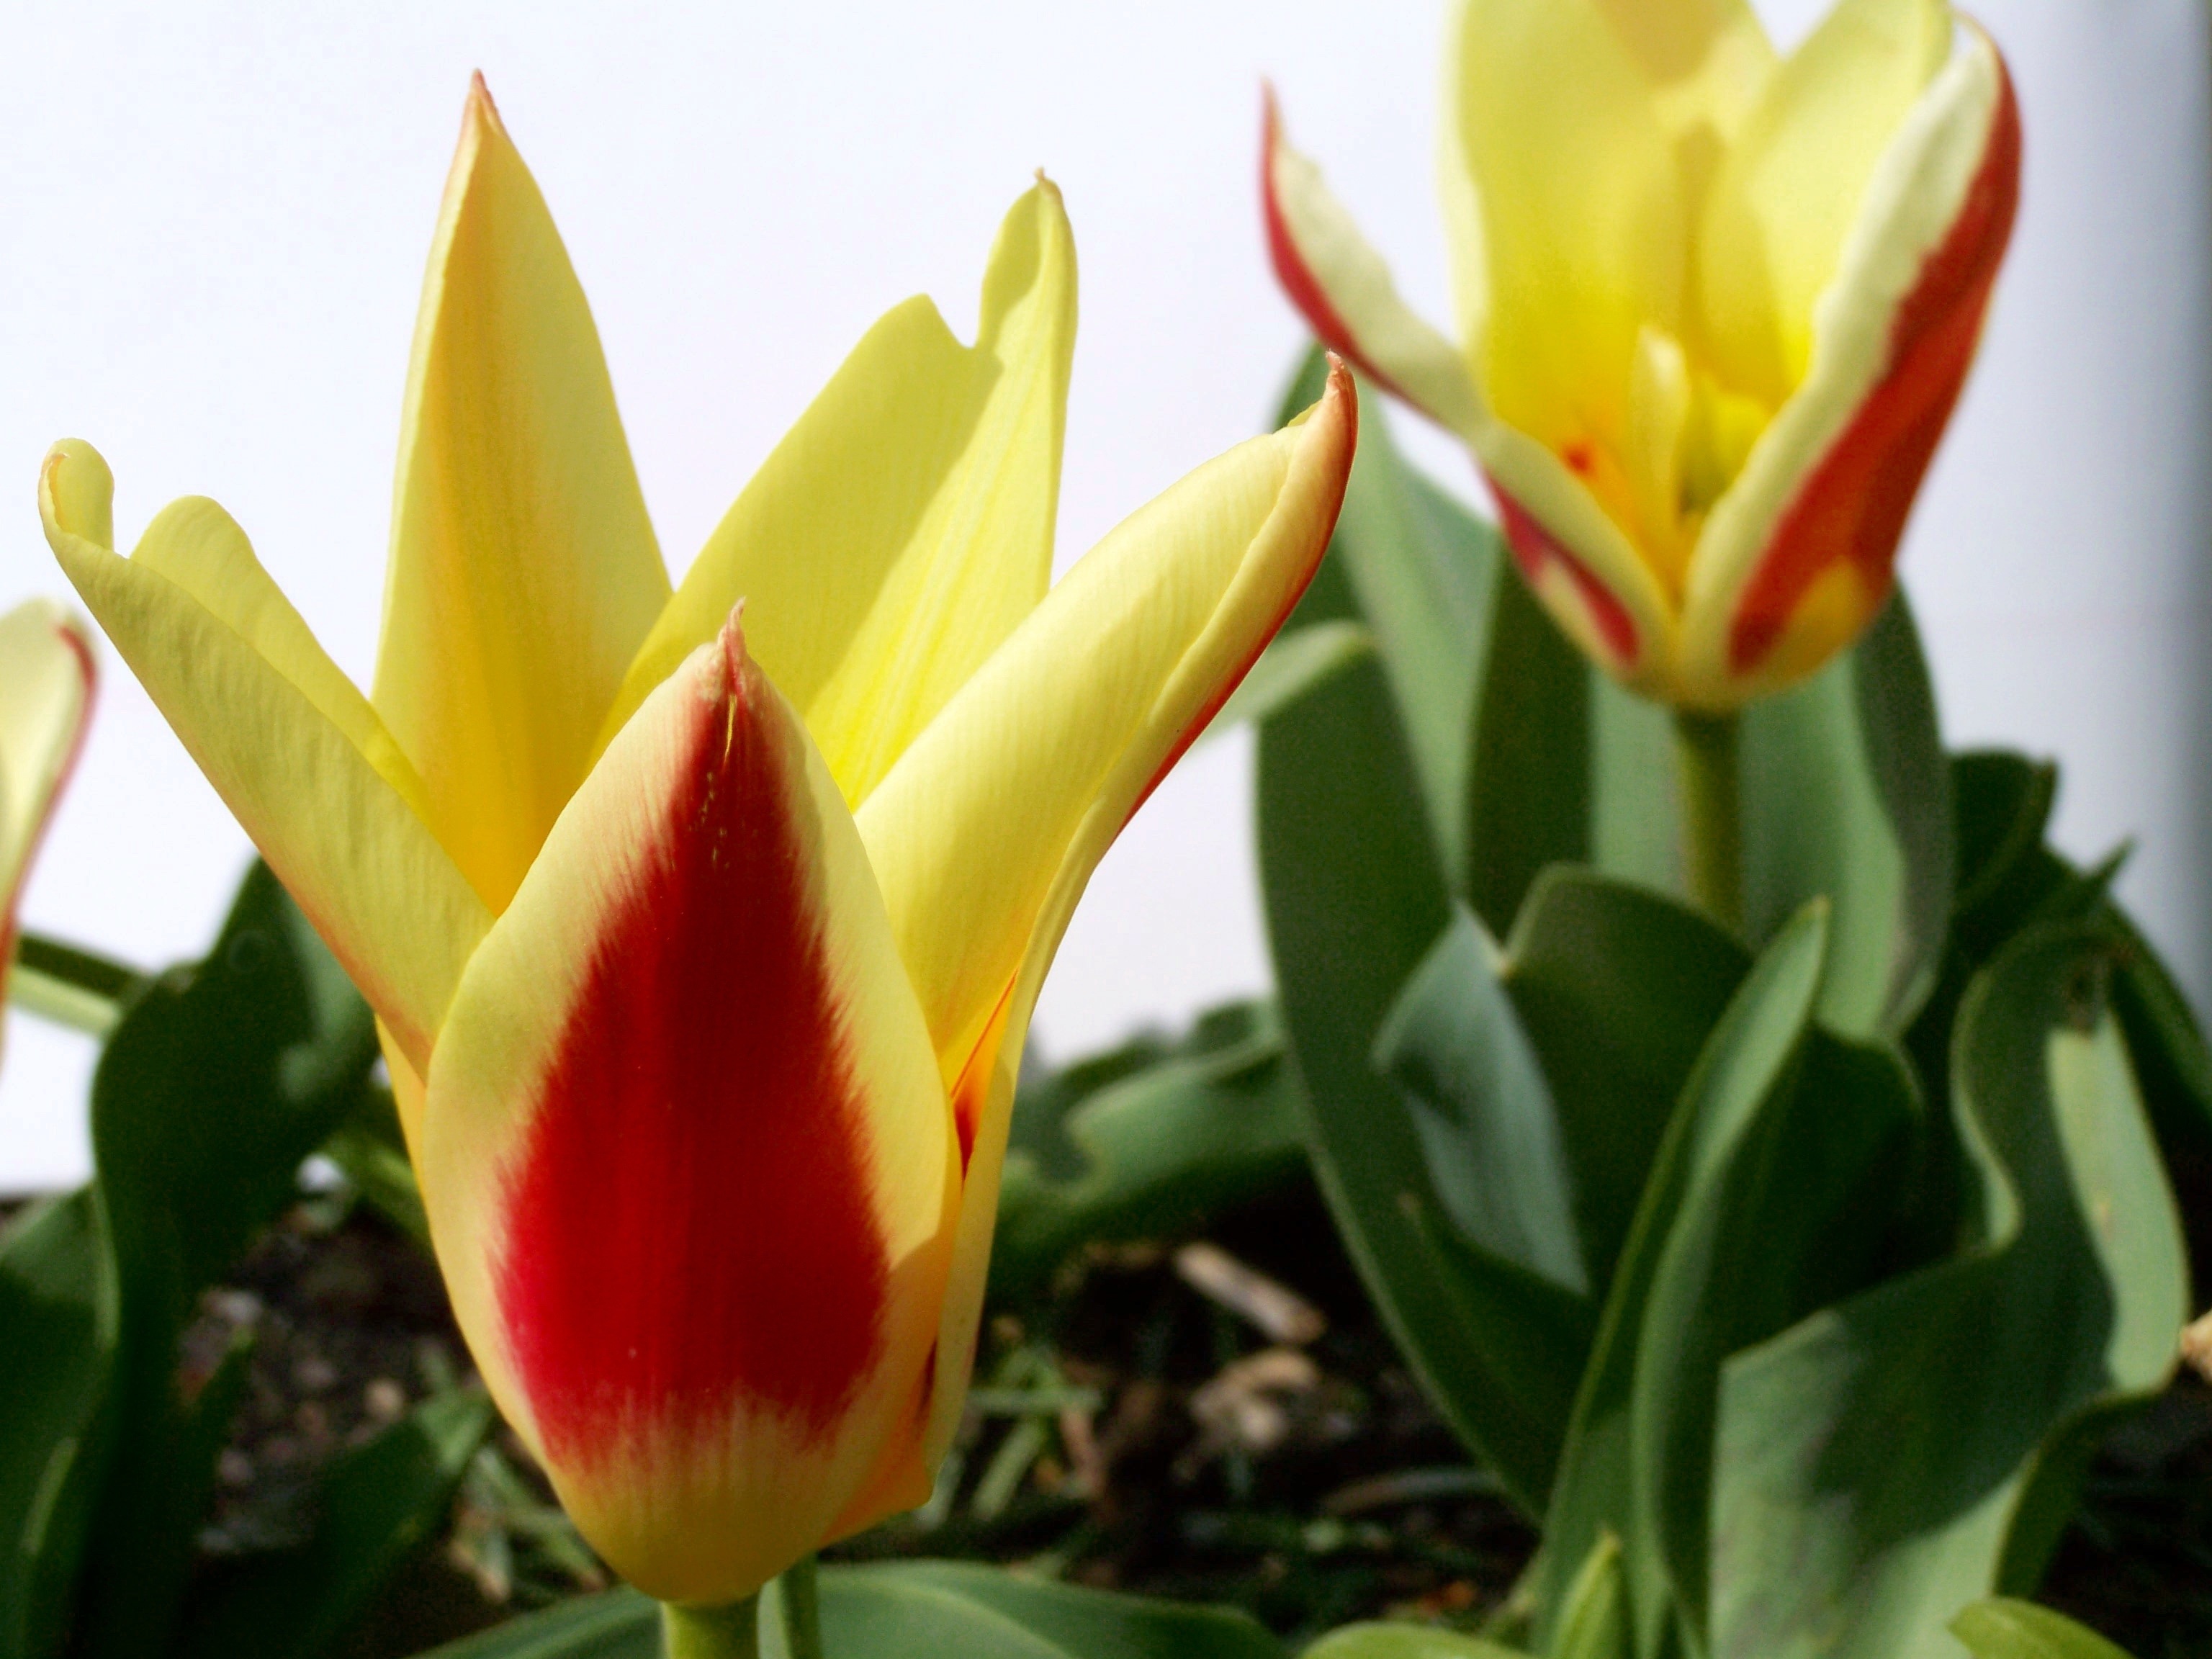
plant, flower, petal, tulip, botany, yellow, flora, spring flower, flowering plant, lily family, plant stem, land plant, two color